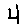
Label: 4